Islamic veiling practices by country

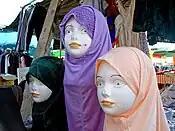
Mannequins with traditional Muslim veil and hoods at a Saturday market in Tira

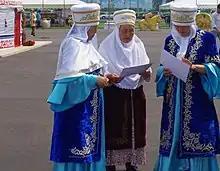
Kazakh women wearing kimeshek (traditional headgear of married woman)

While Islam was introduced to Java in the 15th- and 16th-centuries, the veiling and harem seclusion was never common except for the princely courts, and in 1954 veiling was still not a common custom. The traditional clothing for women were the "kebaya" and the "sarung", which did not cover the shape of the body, and a loose shawl, "kerundung", which did not cover the hair, and 20th-century urban women wore Western-style clothing, and looked down upon veiling as "village like". The practice of veiling became introduced to Indonesia as a part of the Islamic revivalism after the Iranian revolution & the Grand Mosque seizure of 1979, and in 1982 the veil was temporarily banned in schools to prevent its introduction in Indonesia.